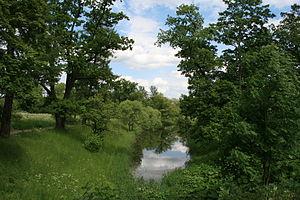
Le parc Alexandre est l'un des cinq parcs de la ville de Tsarskoïe Selo à côté de Saint-Pétersbourg qui s'étend sur une surface de deux-cents hectares.